PopCap Games

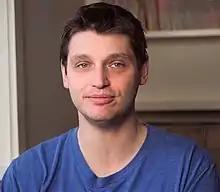
John Vechey in a PlayLab appearance, October 2015

PopCap Games was founded by John Vechey, Brian Fiete, and Jason Kapalka in 2000. They originally incorporated as "Sexy Action Cool", a phrase taken from a poster of "Desperado". Their first title was a strip poker game called "Foxy Poker" and was supposed to be a revenue stream for their future titles.